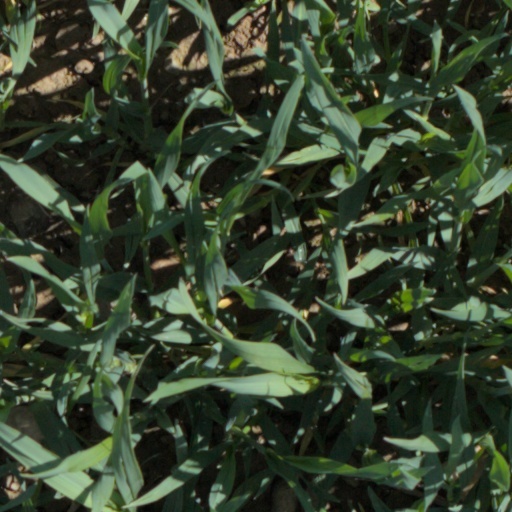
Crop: wheat